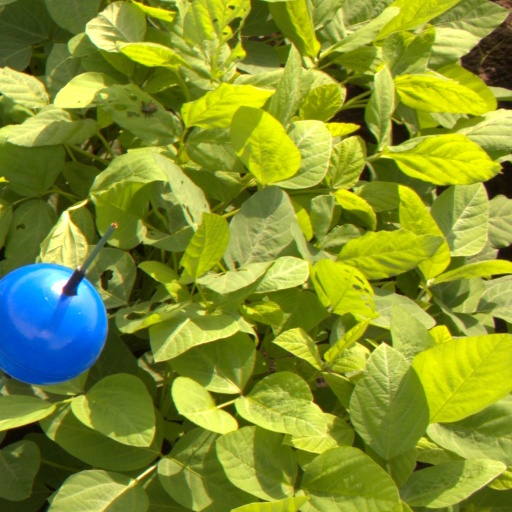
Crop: soybean